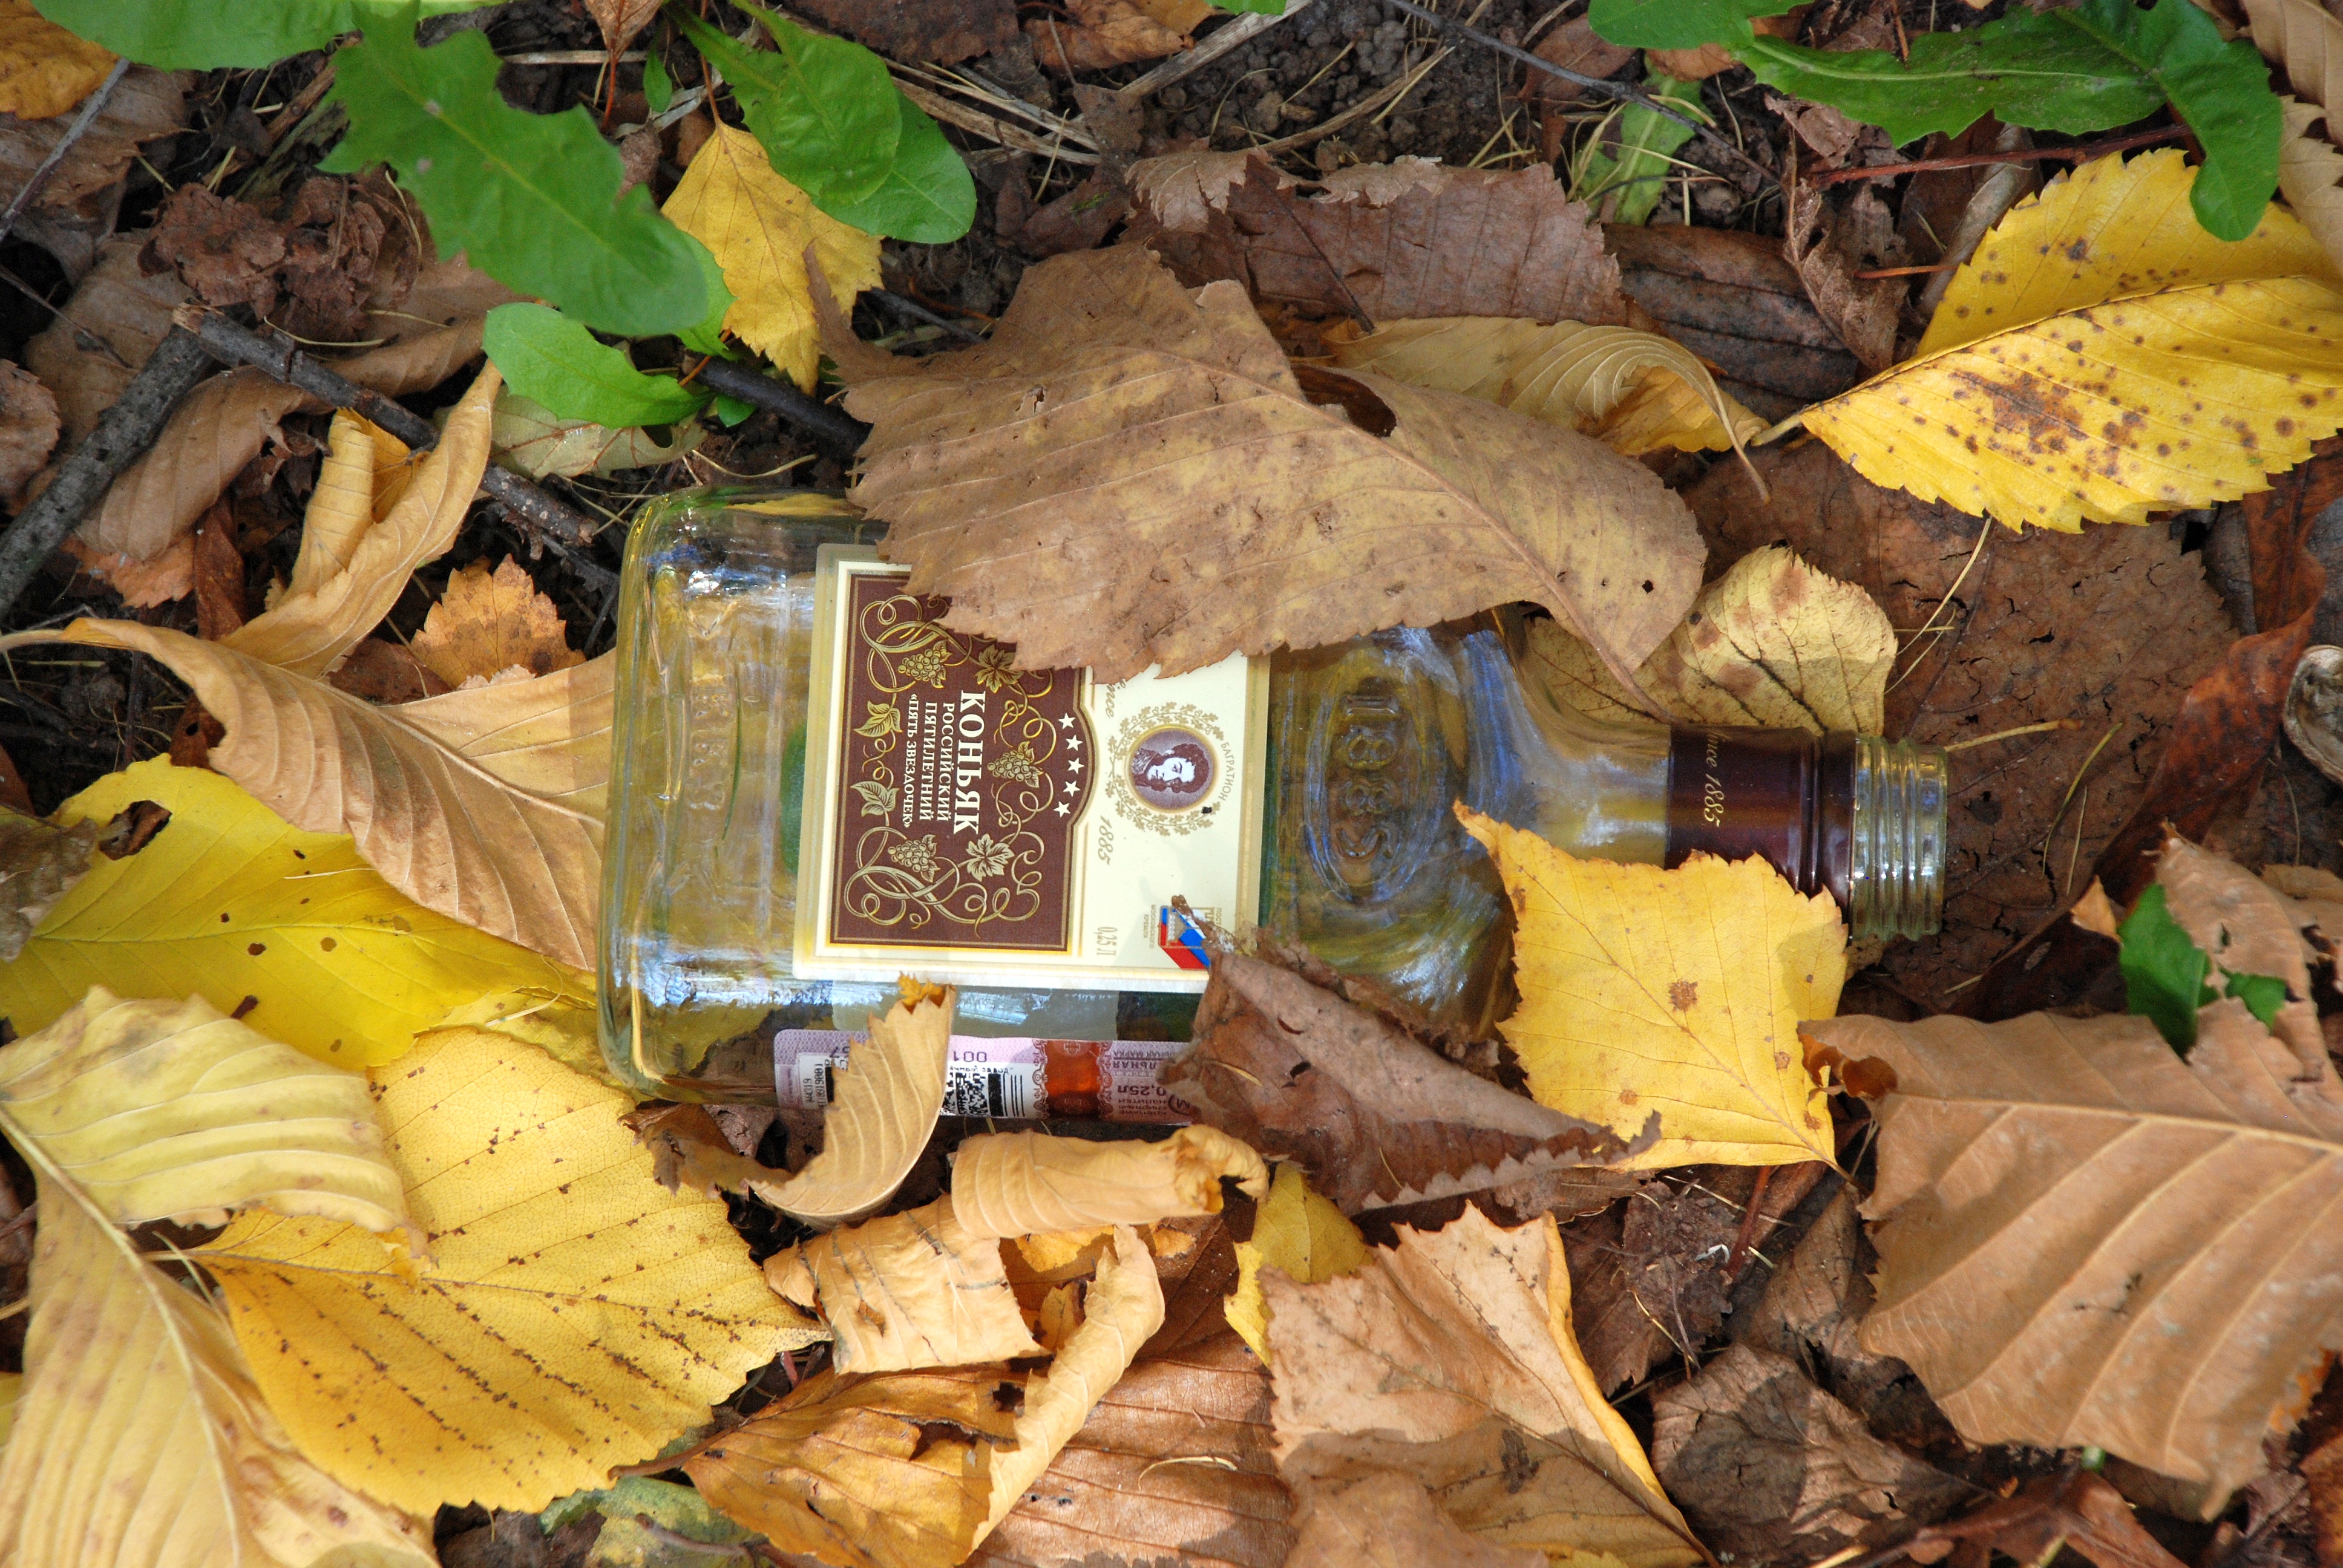
tree, leaf, produce, autumn, park, mushroom, nikon, yellow, 50, moscow, nikkor, russia, d80, moskau, 18135mmf3556g, 18135mm, nikond80, moscou